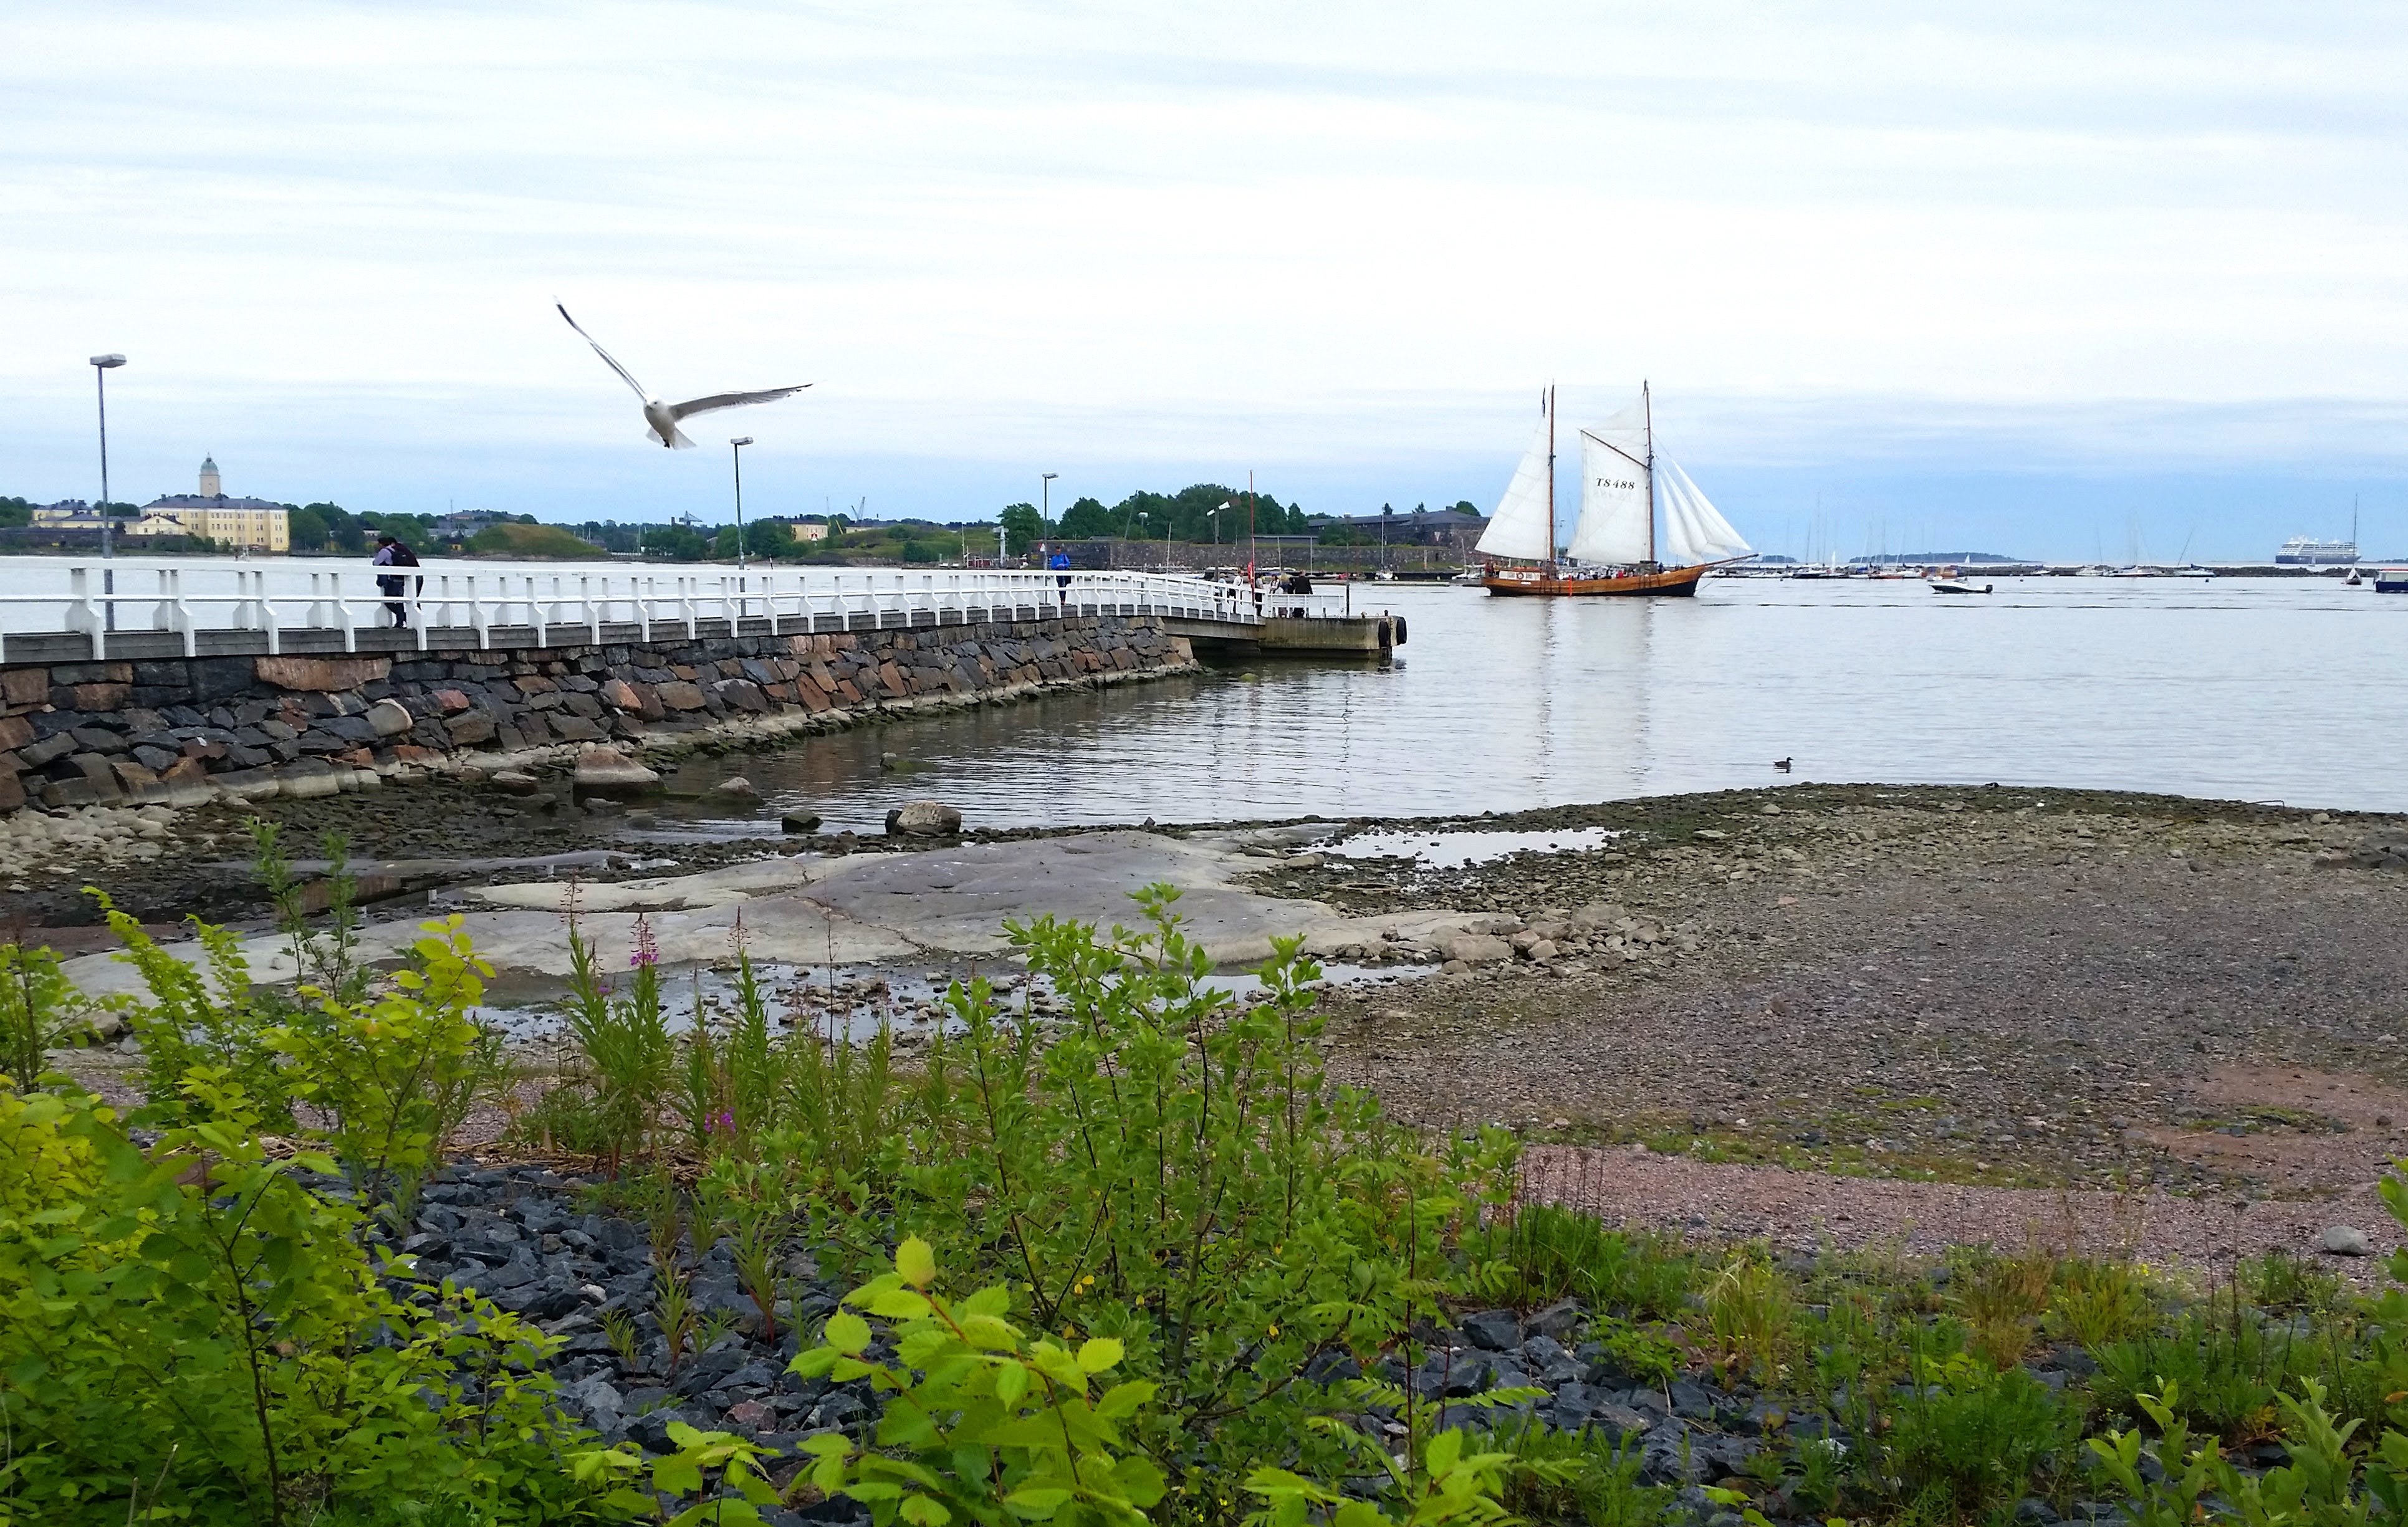
sea, coast, water, ocean, marsh, shore, wind, river, tower, bay, reservoir, waterway, wetland, channel, estuary